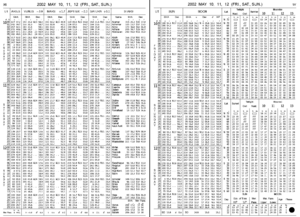
Le Nautical Almanac est une éphéméride destinée à la marine, il contient des tables de relevés astronomiques. L'ouvrage est publié annuellement conjointement par le H.M. Nautical Almanac Office et le U.S. Nautical Almanac Office. Ces deux organismes sont assimilés respectivement aux services hydrographique de l'Amirauté Britannique, le United Kingdom Hydrographic Office et à l'observatoire naval des États-Unis, le United States Naval Observatory.